Modern paganism

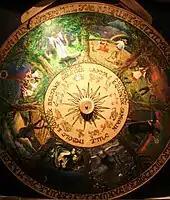
A painted Wheel of the Year at the Museum of Witchcraft, Boscastle, Cornwall, England, displaying all eight of the Sabbats

Paganism's public rituals are generally calendrical, although the pre-Christian festivals that pagans use as a basis varied across Europe. Nevertheless, common to almost all pagan religions is an emphasis on an agricultural cycle and respect for the dead. Common pagan festivals include those marking the summer solstice and winter solstice as well as the start of spring and the harvest. In Wicca and Druidry, a Wheel of the Year has been developed which typically involves eight seasonal festivals.